List of prehistoric cartilaginous fish genera

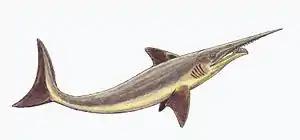
"Sarcoprion edax"

This list of prehistoric cartilaginous fish genera is an attempt to create a comprehensive listing of all genera that have ever been included in the class chondrichthyes "and" are known from the fossil record. This list excludes purely vernacular terms, genera that are now considered invalid, doubtful (nomina dubia), or were not formally published (nomina nuda), as well as junior synonyms of more established names, and genera that are no longer considered to be cartilaginous fish. It includes all commonly accepted genera.